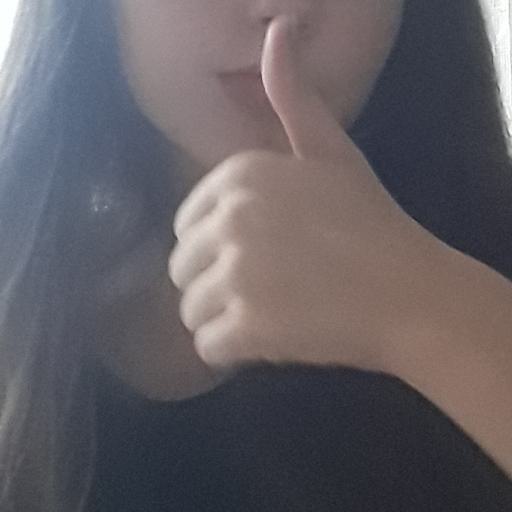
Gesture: like